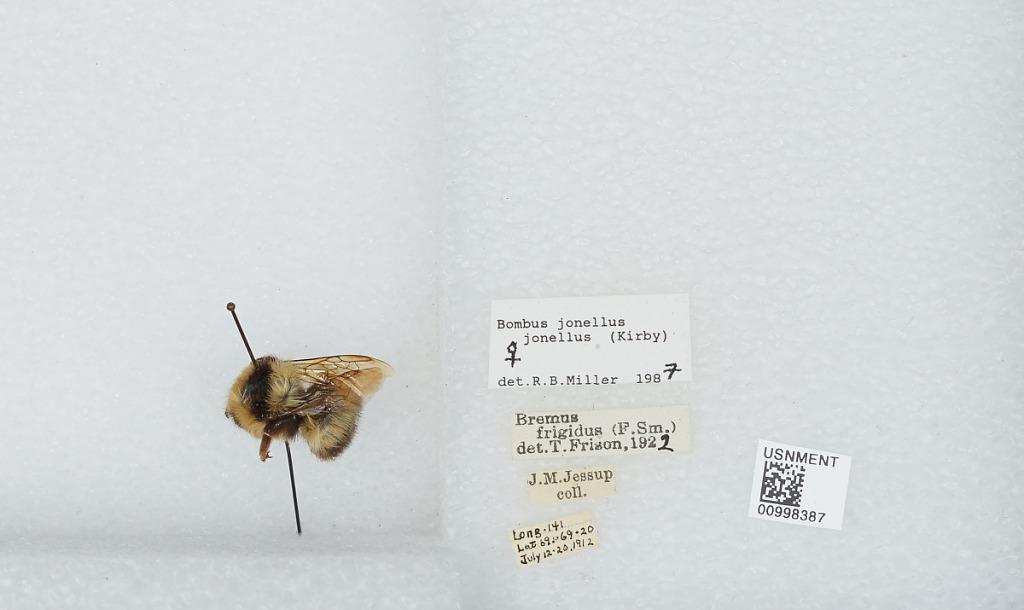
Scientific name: Bombus (Pyrobombus) jonellus (Kirby)
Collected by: J. Jessup
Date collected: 1912-7-12
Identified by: Miller, R. B.